Cultural landscape

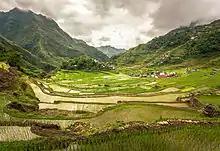
The Batad rice terraces, the Rice Terraces of the Philippine Cordilleras, the first site to be included in the UNESCO World Heritage List cultural landscape category in 1995.

"For 2,000 years, the high rice fields of the Ifugao have followed the contours of the mountains. The fruit of knowledge handed down from one generation to the next, and the expression of sacred traditions and a delicate social balance, they have helped to create a landscape of great beauty that expresses the harmony between humankind and the environment."